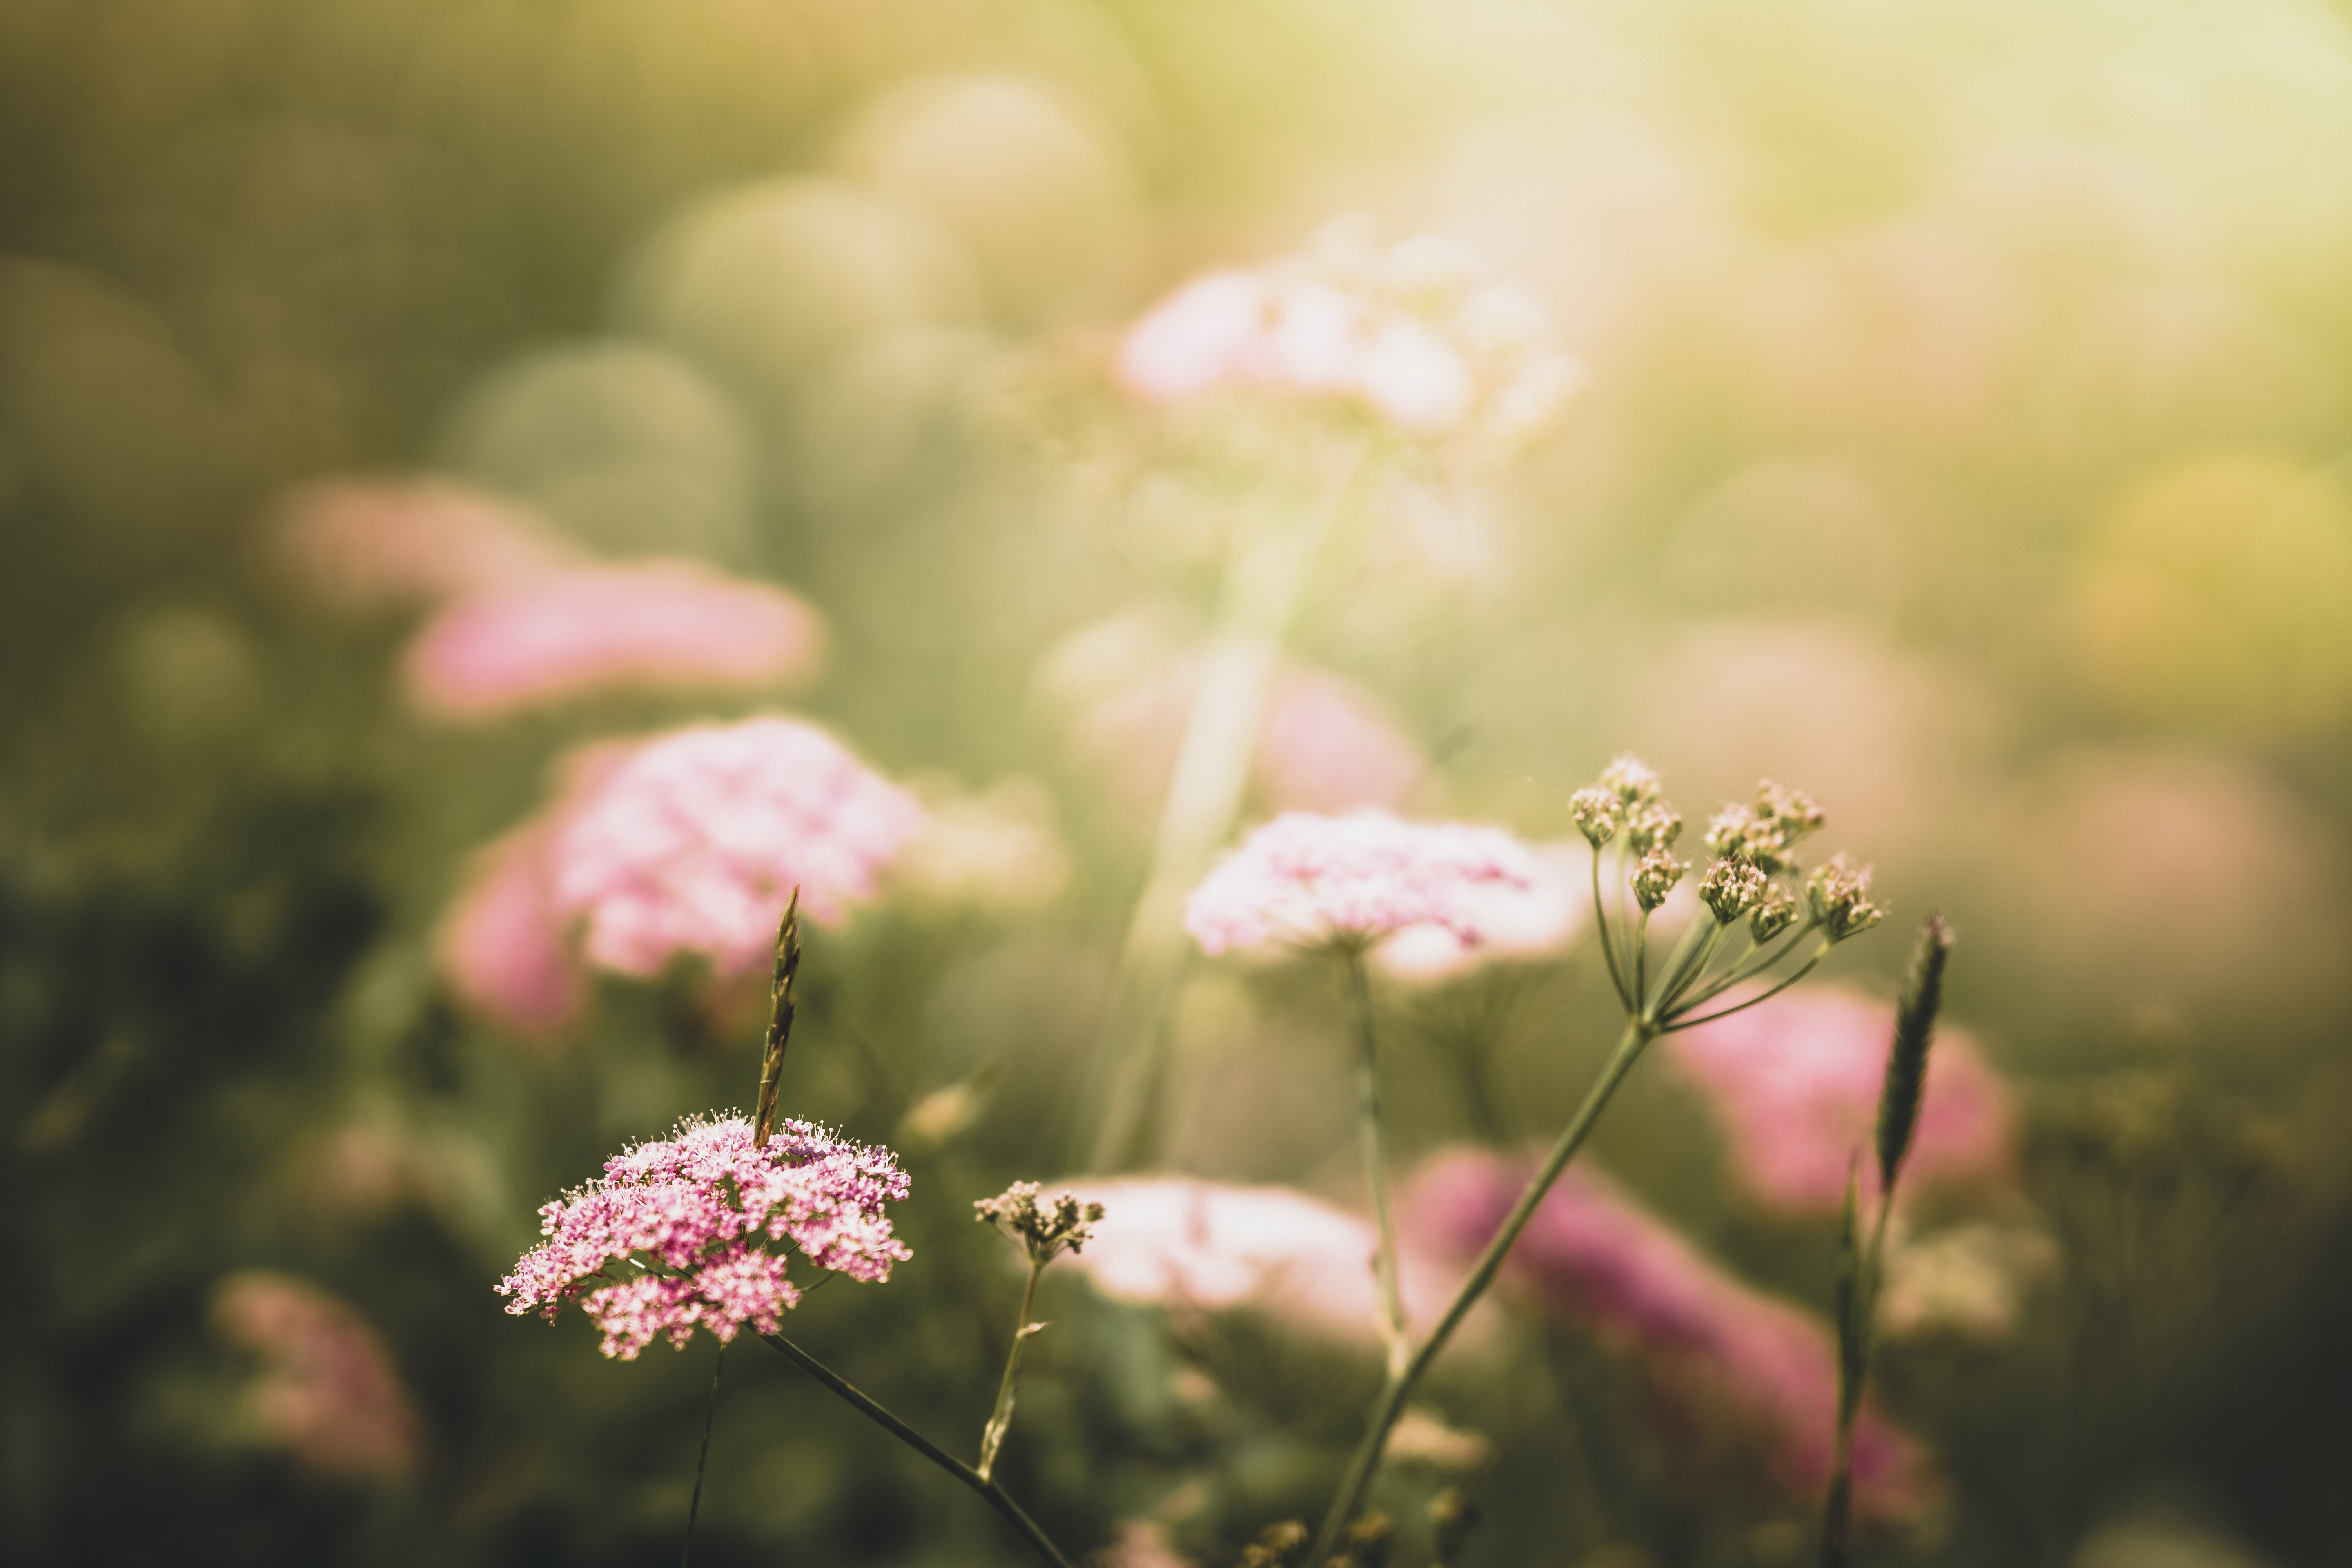
natural, flower, pink, green, plant, light, spring, flowering plant, grass, sunlight, summer, botany, wildflower, photography, yarrow, meadow, cow parsley, parsley family, plant stem, macro photography, petal, blossom, Heracleum plant, perennial plant